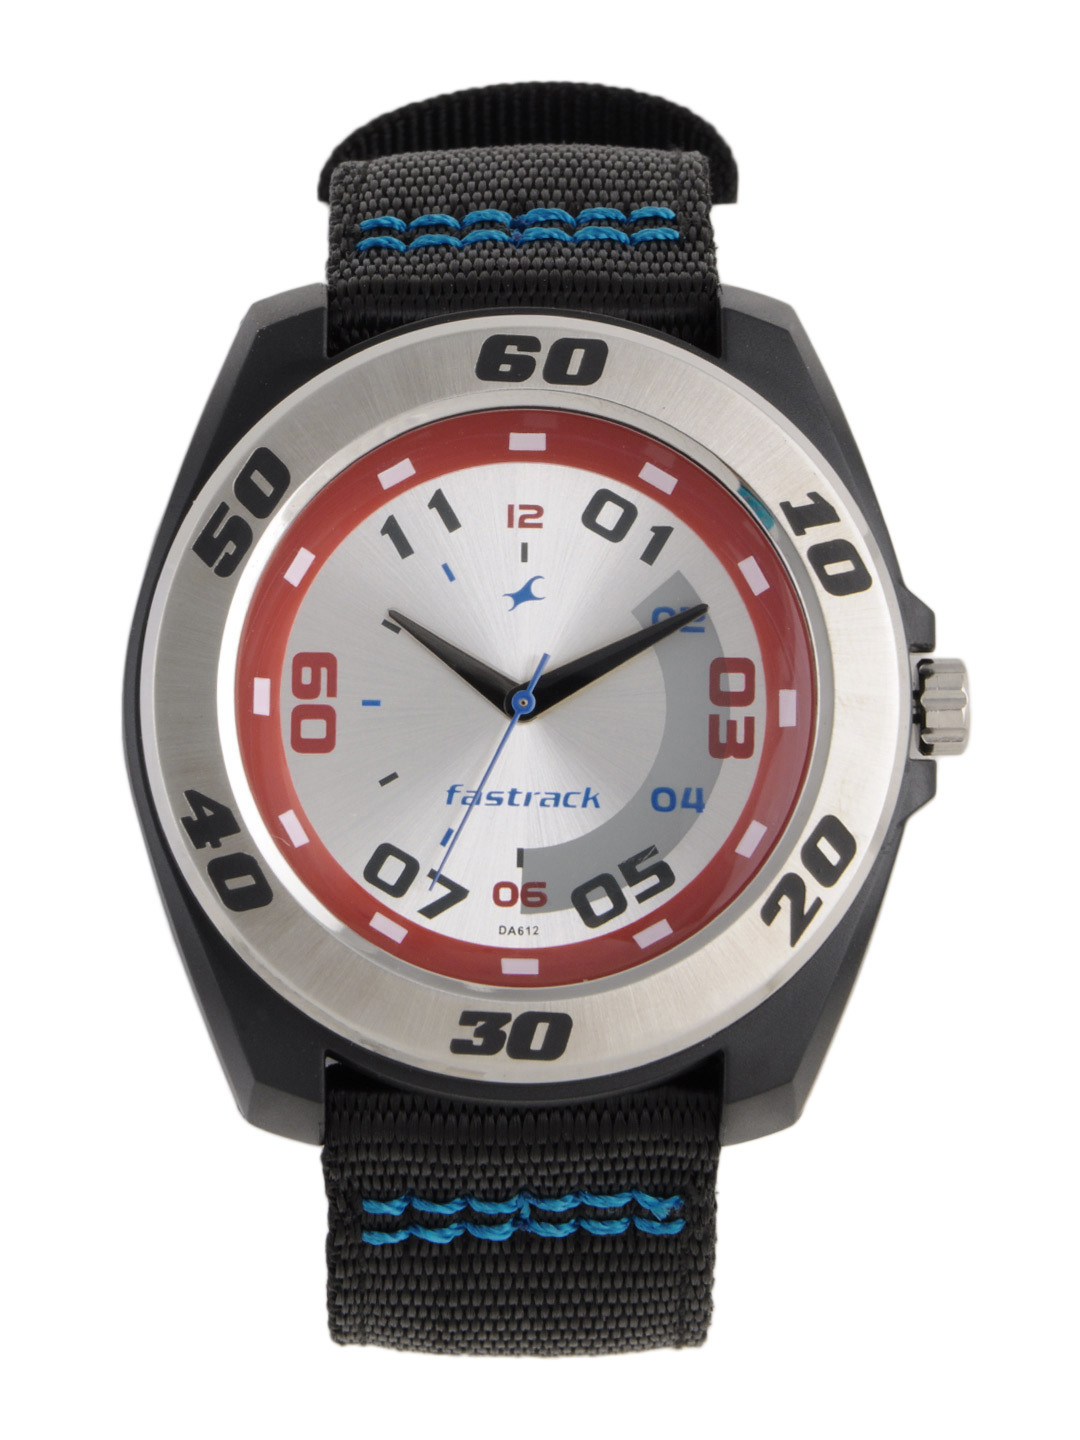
Fastrack Men Silver Dial Watch
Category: Accessories / Watches / Watches
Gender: Men
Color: Silver
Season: Winter 2016
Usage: Casual